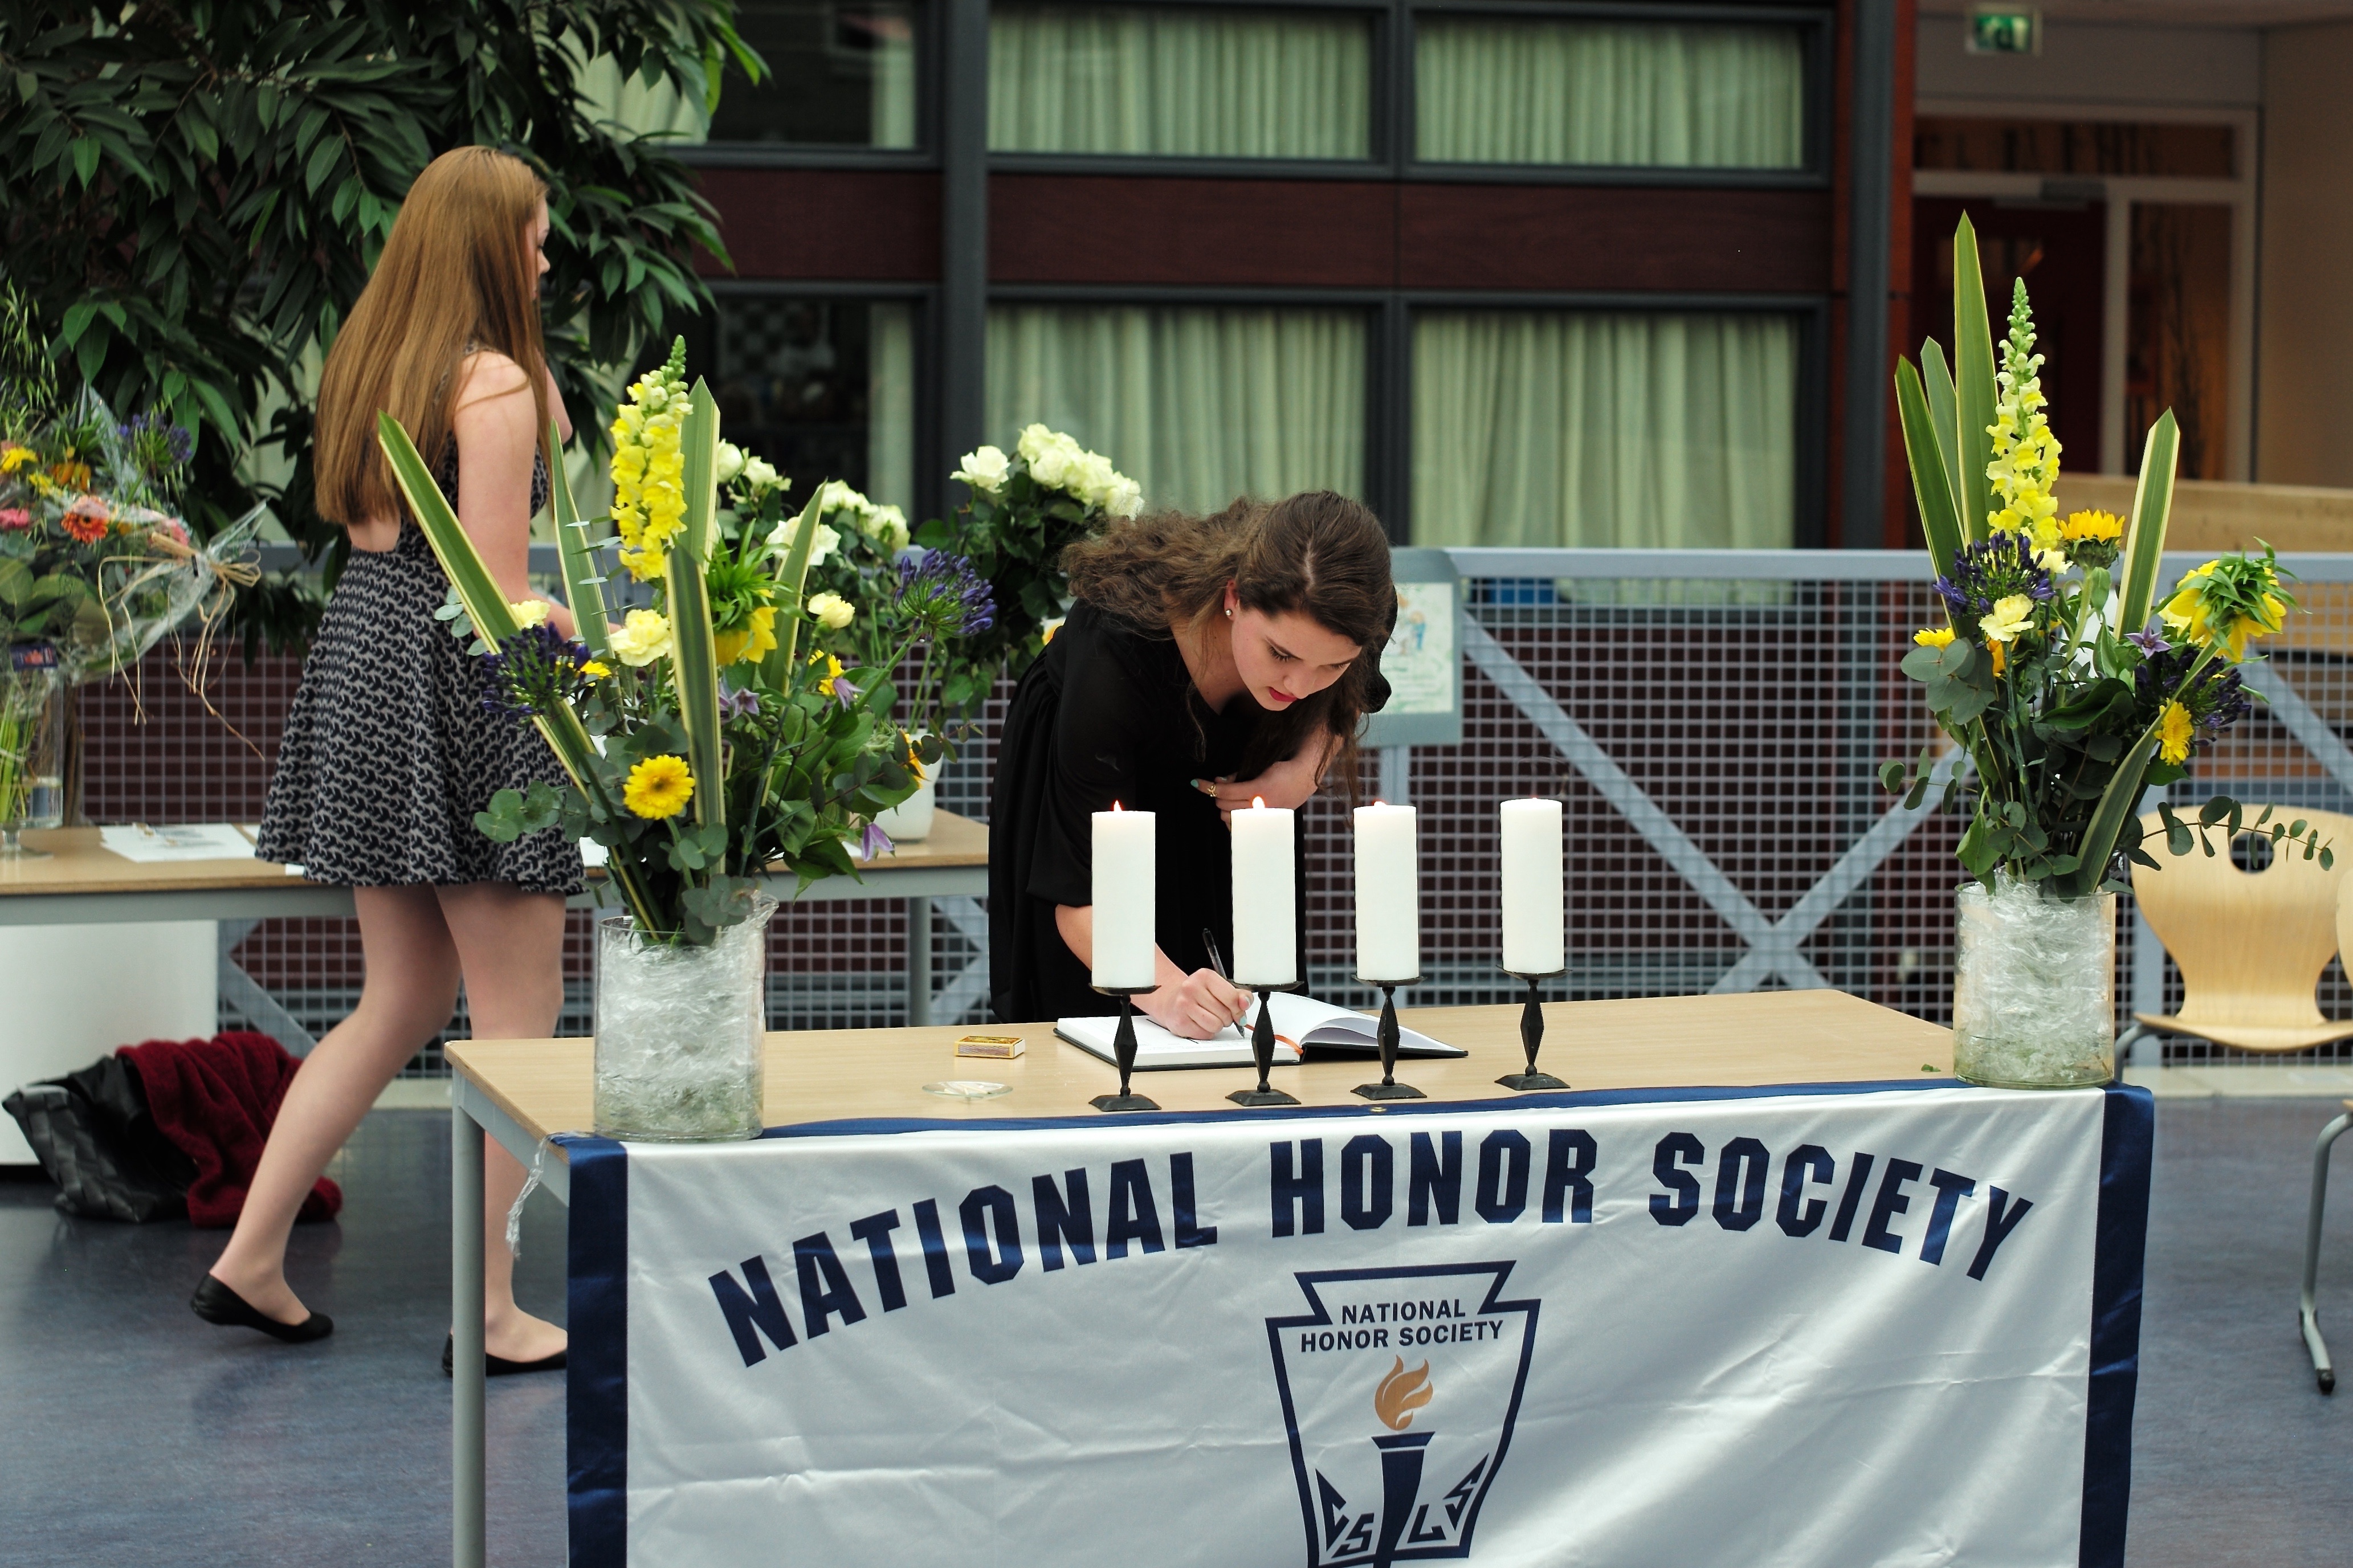
tree, plant, girl, flower, recreation, ash, 2015, national, holland, hague, netherlands, m, american, fun, society, honor, school, event, leica, 240, nhs, induction